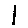
Label: 1